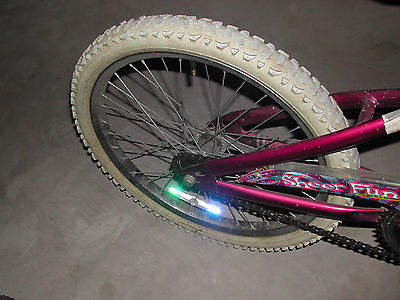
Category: bicycle